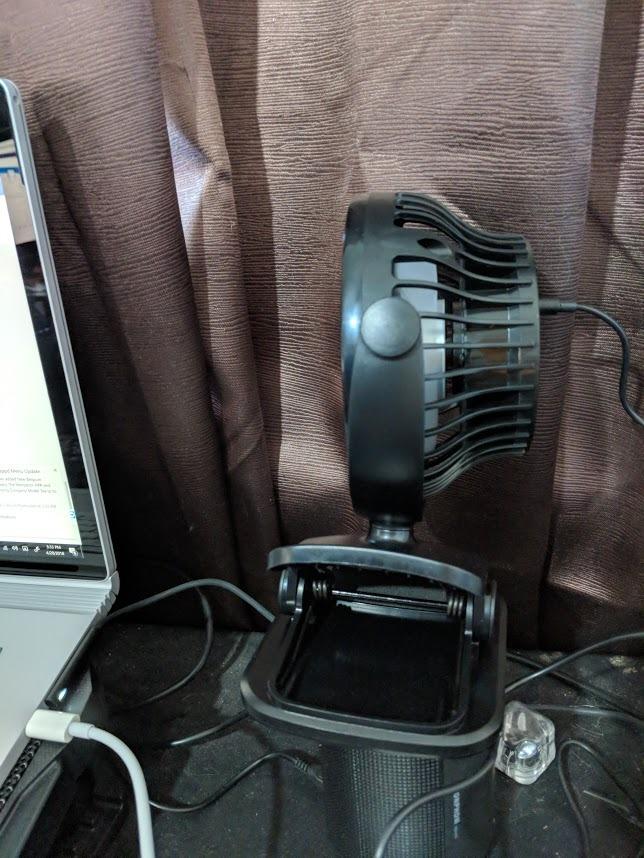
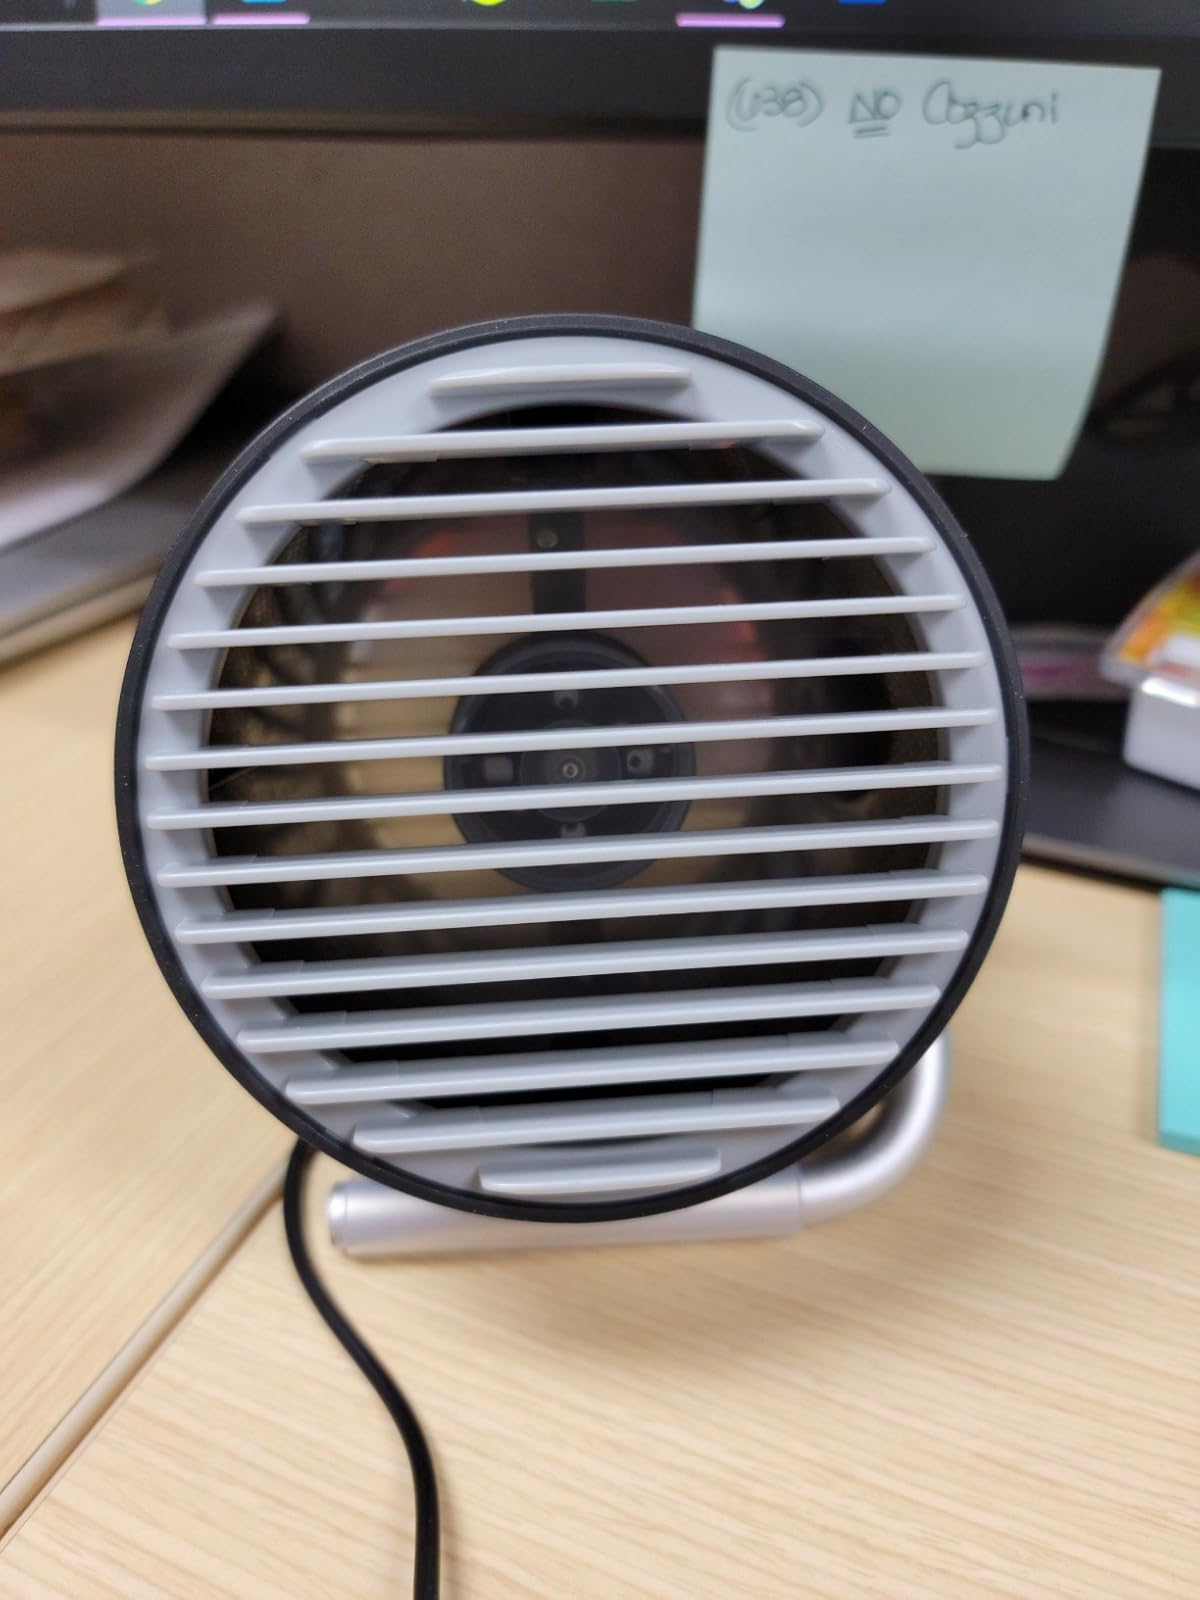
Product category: fan
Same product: no